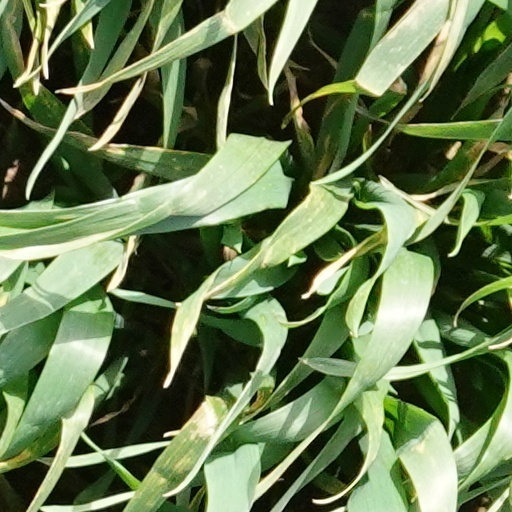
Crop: wheat